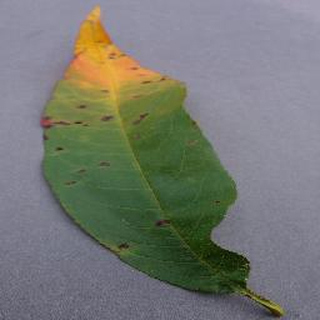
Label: peach_bacterial_spot